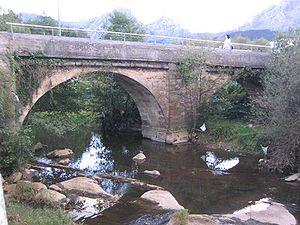
L'Ibaizabal est une rivière de Biscaye, dans le nord de l'Espagne.